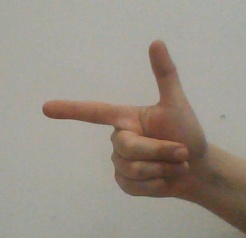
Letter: yaa